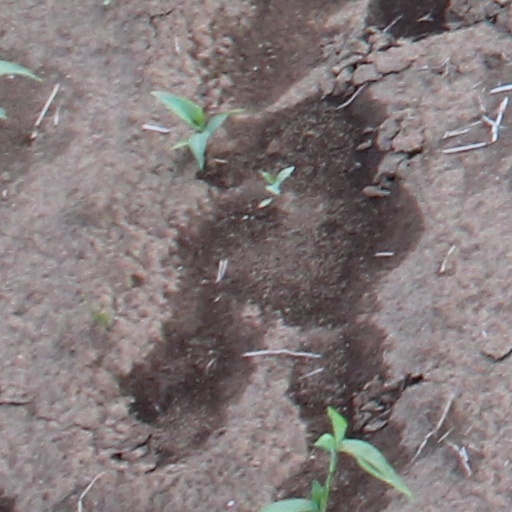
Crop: wheat